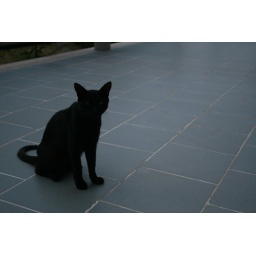
A very surly looking black cat in a very hot Italian village.